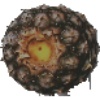
Label: Pineapple 1